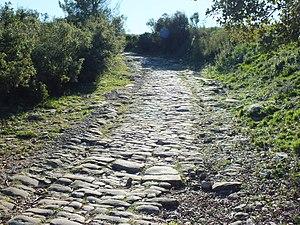
23 août 119 av. J.-C. : début à Rome du consulat de Quintus Marcius Rex et Marcus Porcius Cato.